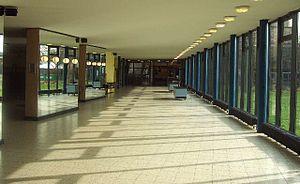
Fresco, Wandklänge zur Meditation est une composition pour quatre groupes d'orchestre, écrite en 1969 par le compositeur allemand Karlheinz Stockhausen. Fresco a été pensée pour une rétrospective de sa musique pendant une soirée entière, présentée simultanément dans trois auditoriums de la Beethovenhalle à Bonn. C'est l'œuvre numéro 29 dans le catalogue du compositeur et elle dure environ cinq heures.
La salle Beethoven est une salle de concerts et de représentations de la ville de Bonn, placée sous la protection des monuments historiques. Elle est la troisième salle à y porter le nom de Ludwig van Beethoven, né à Bonn.